Line 5 (São Paulo Metro)

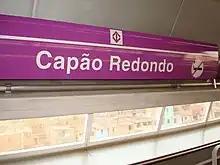
Identification placard at Capão Redondo station

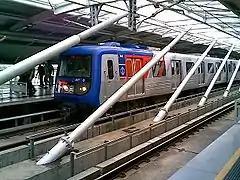
Alstom train in Line 5

Extensions from Chácara Klabin station to Ipiranga and from Capão Redondo to Jardim Ângela are planned.